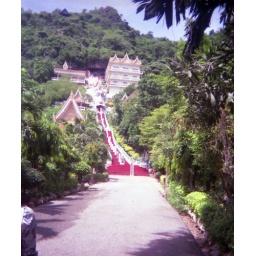
(We had to climb up to the tiny green house in the top left corner)